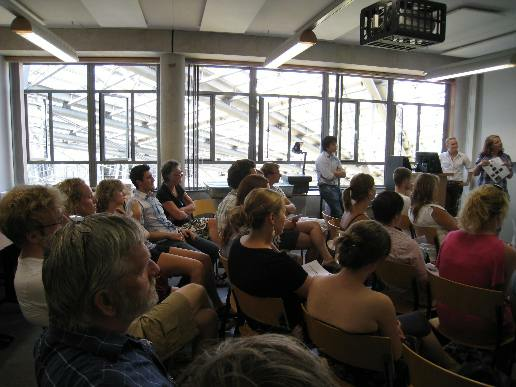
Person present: Yes